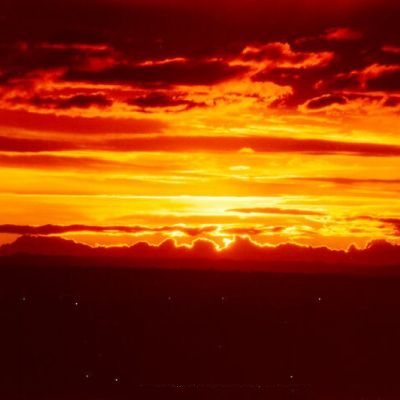
Cloud type: Altostratus (As)